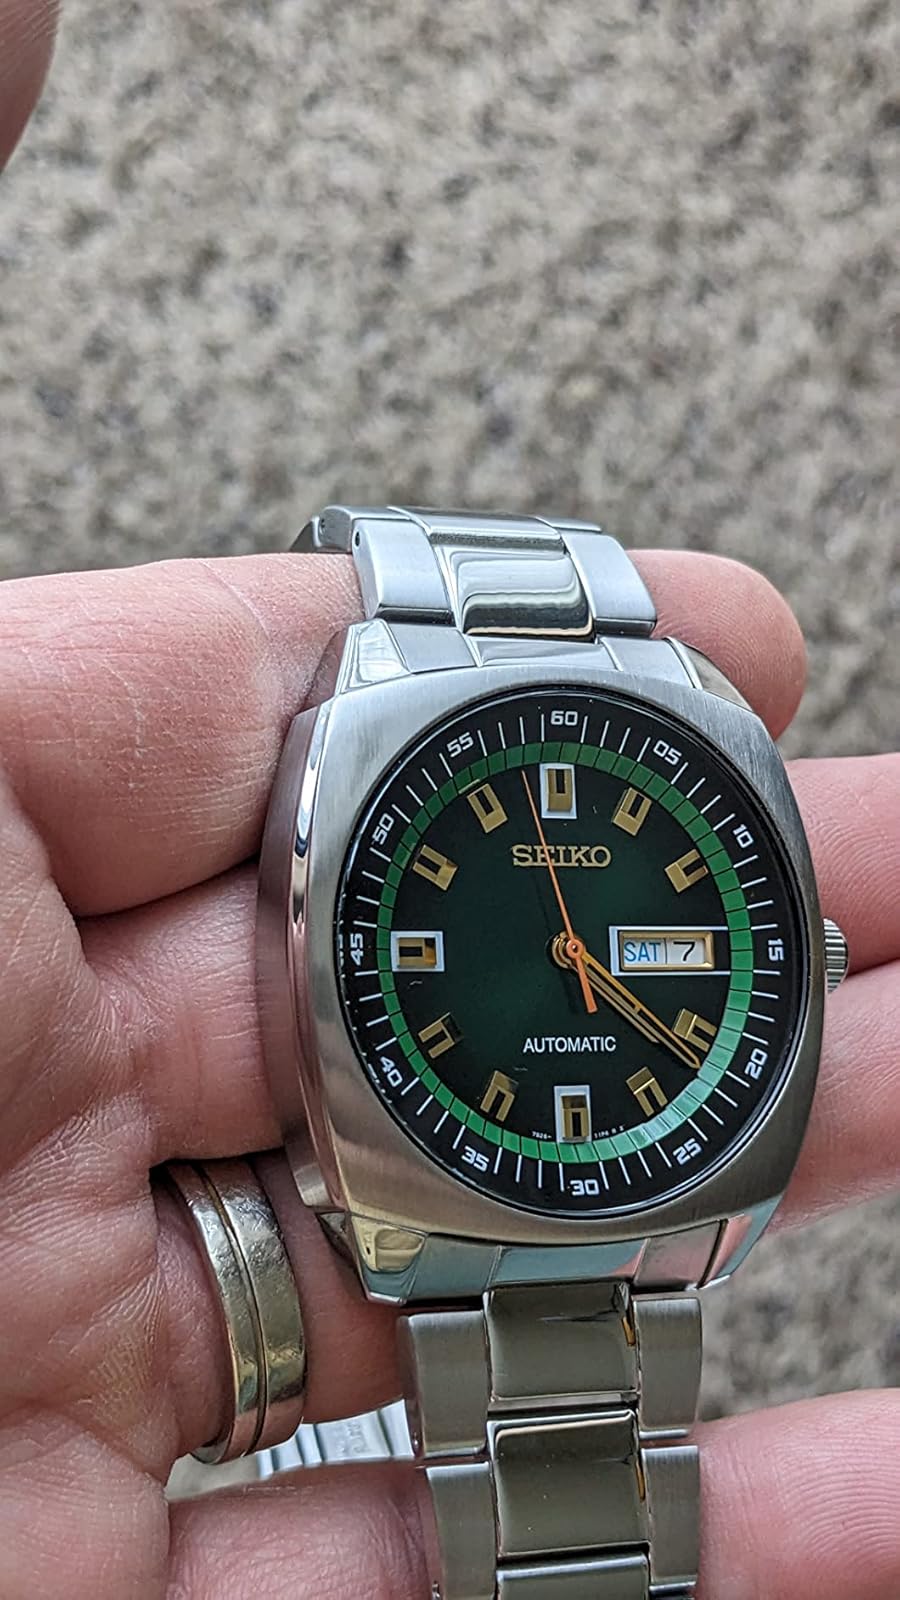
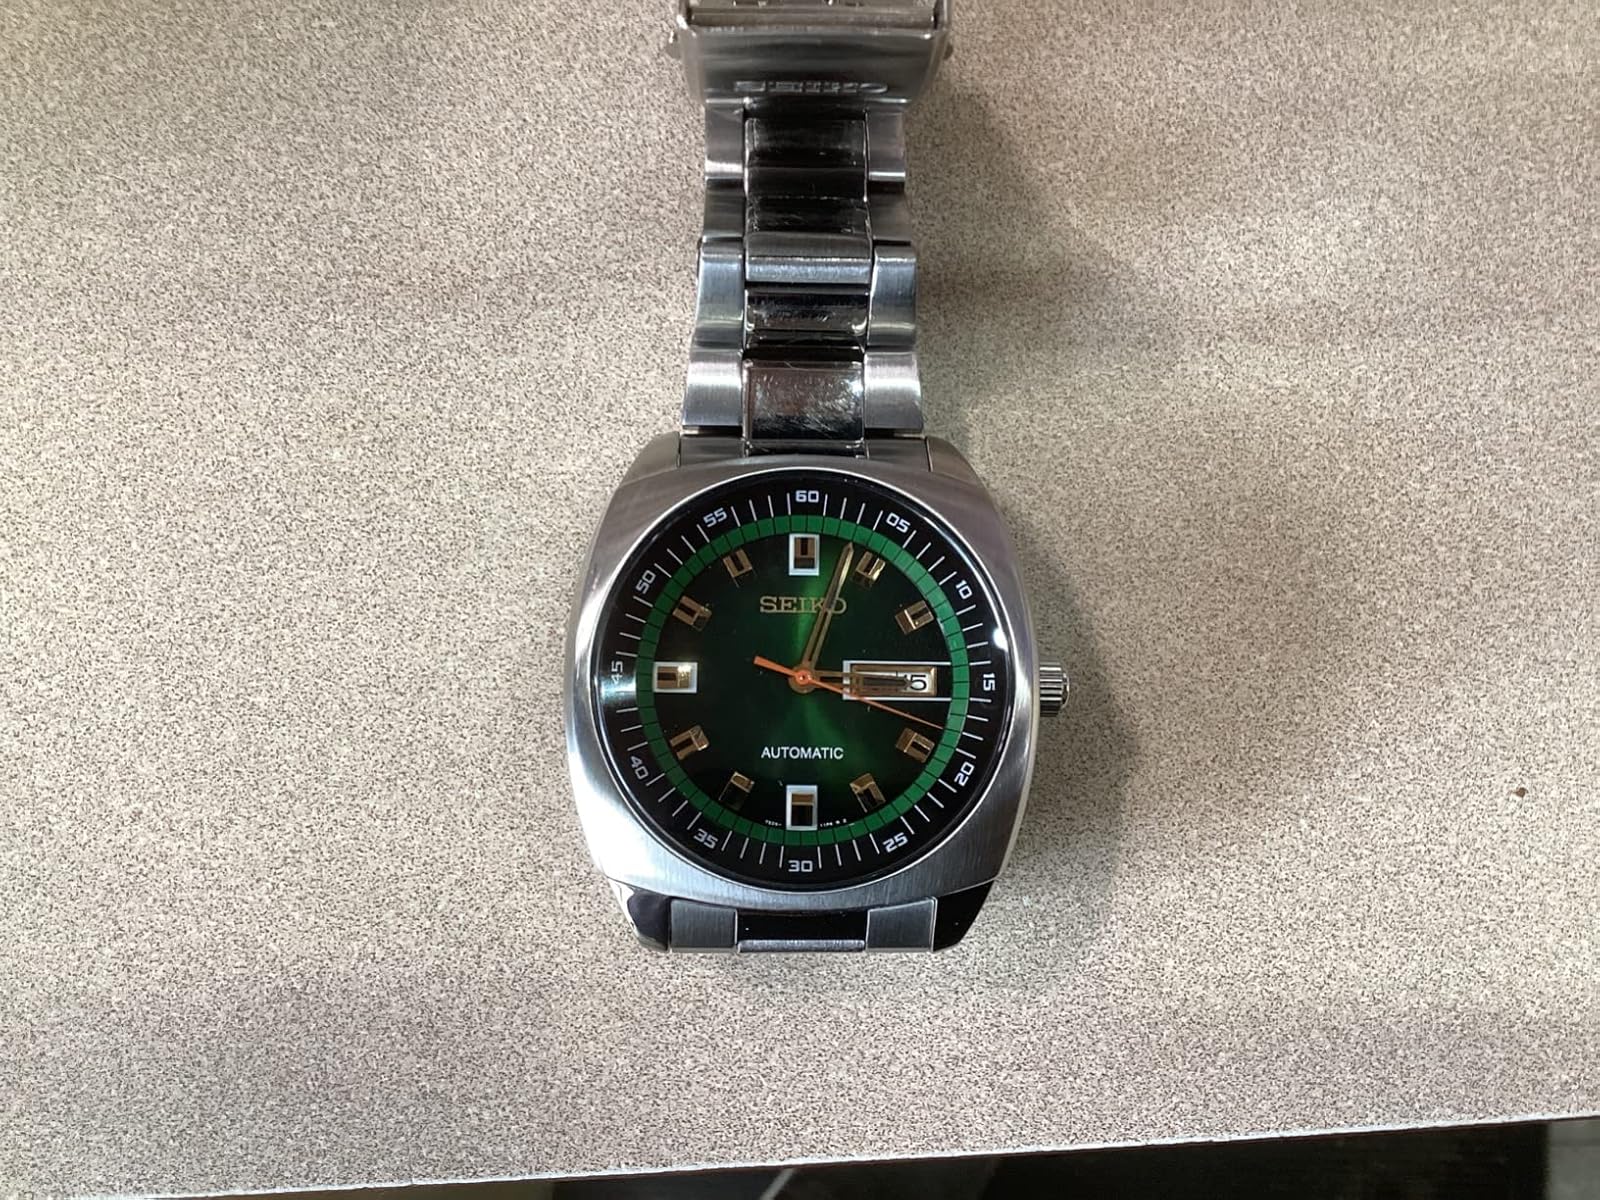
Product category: accessories_watch
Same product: yes